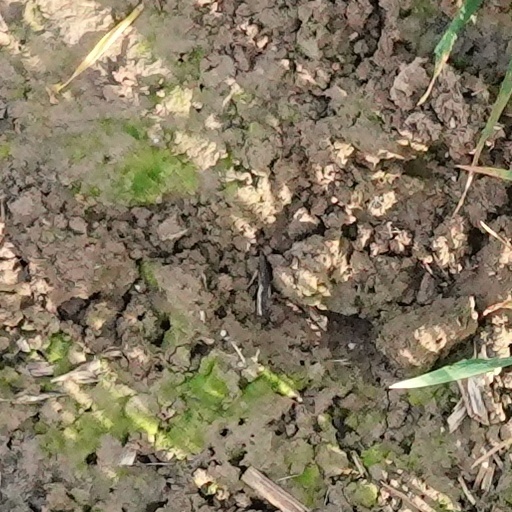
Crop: wheat